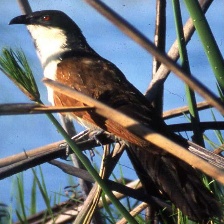
Species: COPPERY TAILED COUCAL
Scientific name: CENTROPUS CUPREICAUDUS